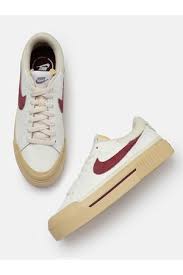
Label: Sneaker